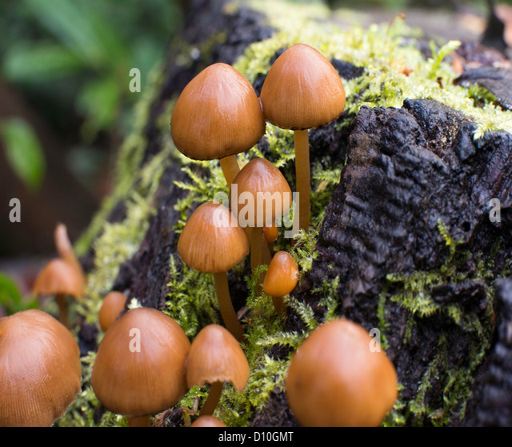
mushrooms growing in a forest